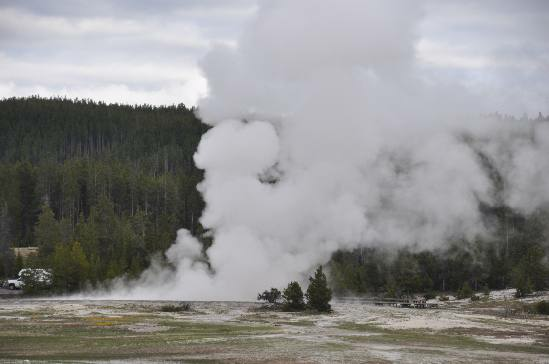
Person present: No